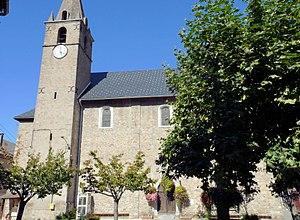
Le Lauzet-Ubaye - Eglise Saint-Laurent
Le Lauzet-Ubaye est une commune française, située dans le département des Alpes-de-Haute-Provence en région Provence-Alpes-Côte d'Azur, dans la vallée de l'Ubaye.